Fluxus

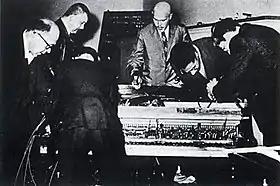
"Piano Activities", by Philip Corner, as performed in Wiesbaden, 1962, by (l–r) Emmett Williams, Wolf Vostell, Nam June Paik, Dick Higgins, Benjamin Patterson and George Maciunas

In 1962, Maciunas, Higgins and Knowles traveled to Europe to promote the planned Fluxus publication with concerts of antique musical instruments. With the help of a group of artists including Joseph Beuys and Wolf Vostell, Maciunas eventually organised a series of "Fluxfests" across Western Europe. Starting with 14 concerts between 1 and 23 September 1962, at Wiesbaden, these "Fluxfests" presented work by musicians such as John Cage, Ligeti, Penderecki, Terry Riley and Brion Gysin alongside performance pieces written by Higgins, Knowles, George Brecht and Nam June Paik, Ben Patterson, Robert Filliou, and Emmett Williams, amongst many others. One performance in particular, "Piano Activities" by Philip Corner, became notorious by challenging the important status of the piano in post-war German homes.